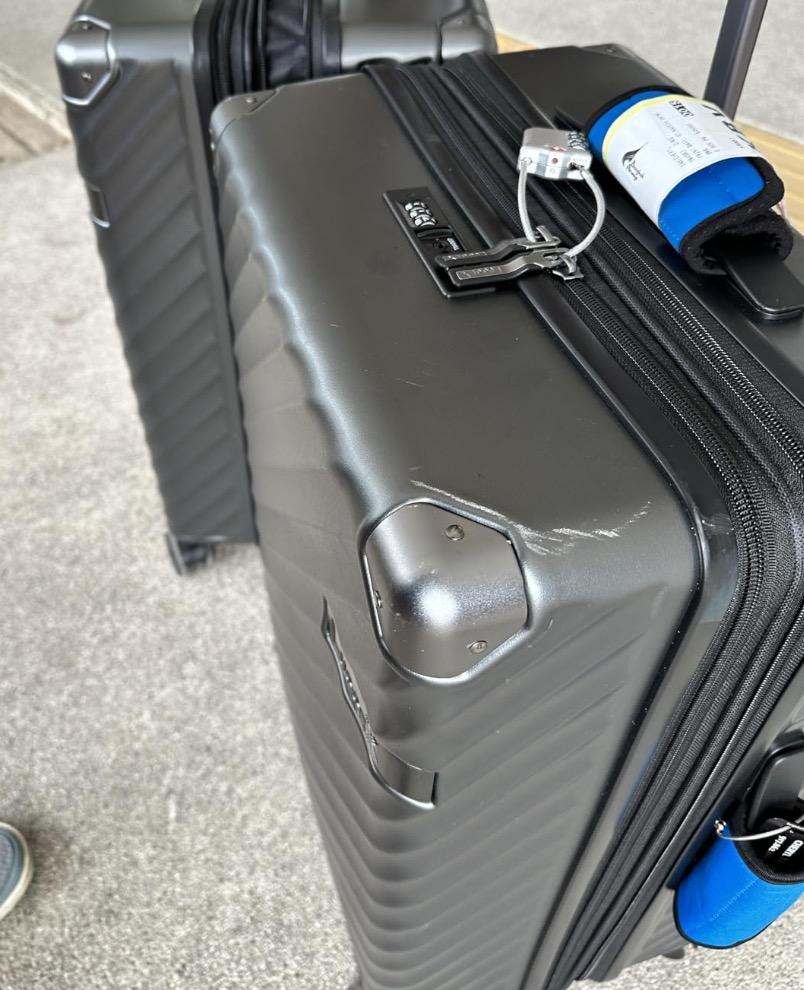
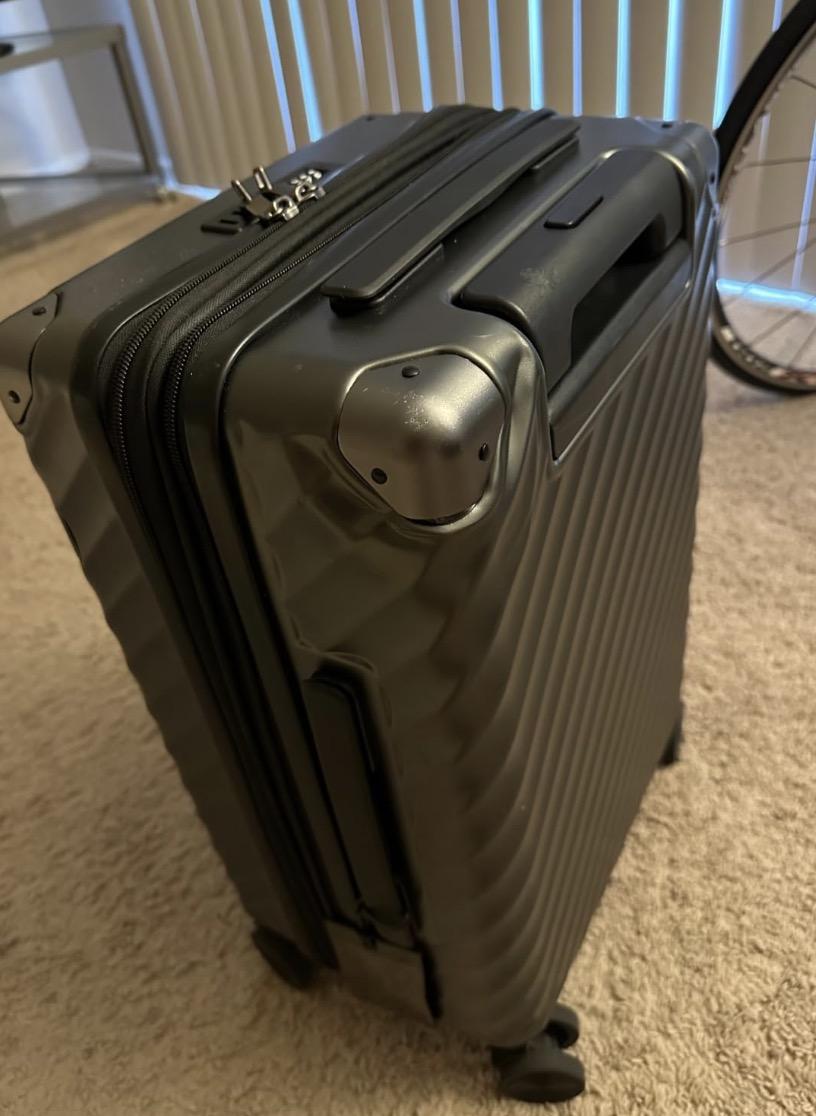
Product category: misc
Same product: yes